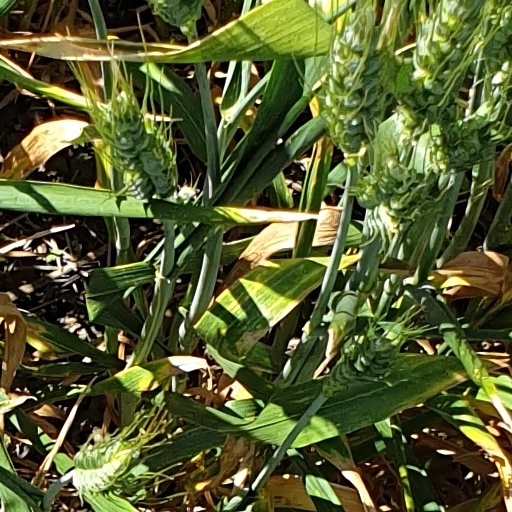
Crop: wheat